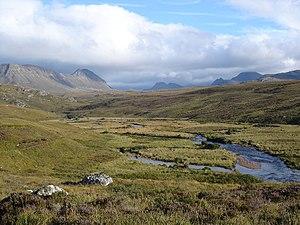
Terre des vivants : Bed an dud vew est le treizième album original d'Alan Stivell et son dixième album studio, paru en 1981. Il est édité en CD en 1994 par les Disques Dreyfus.